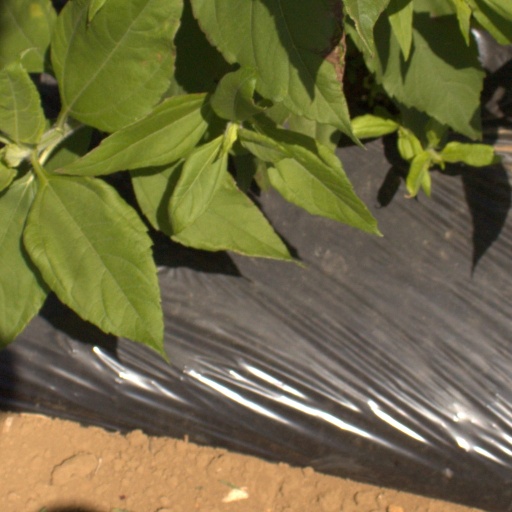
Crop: Jerusalem artichoke